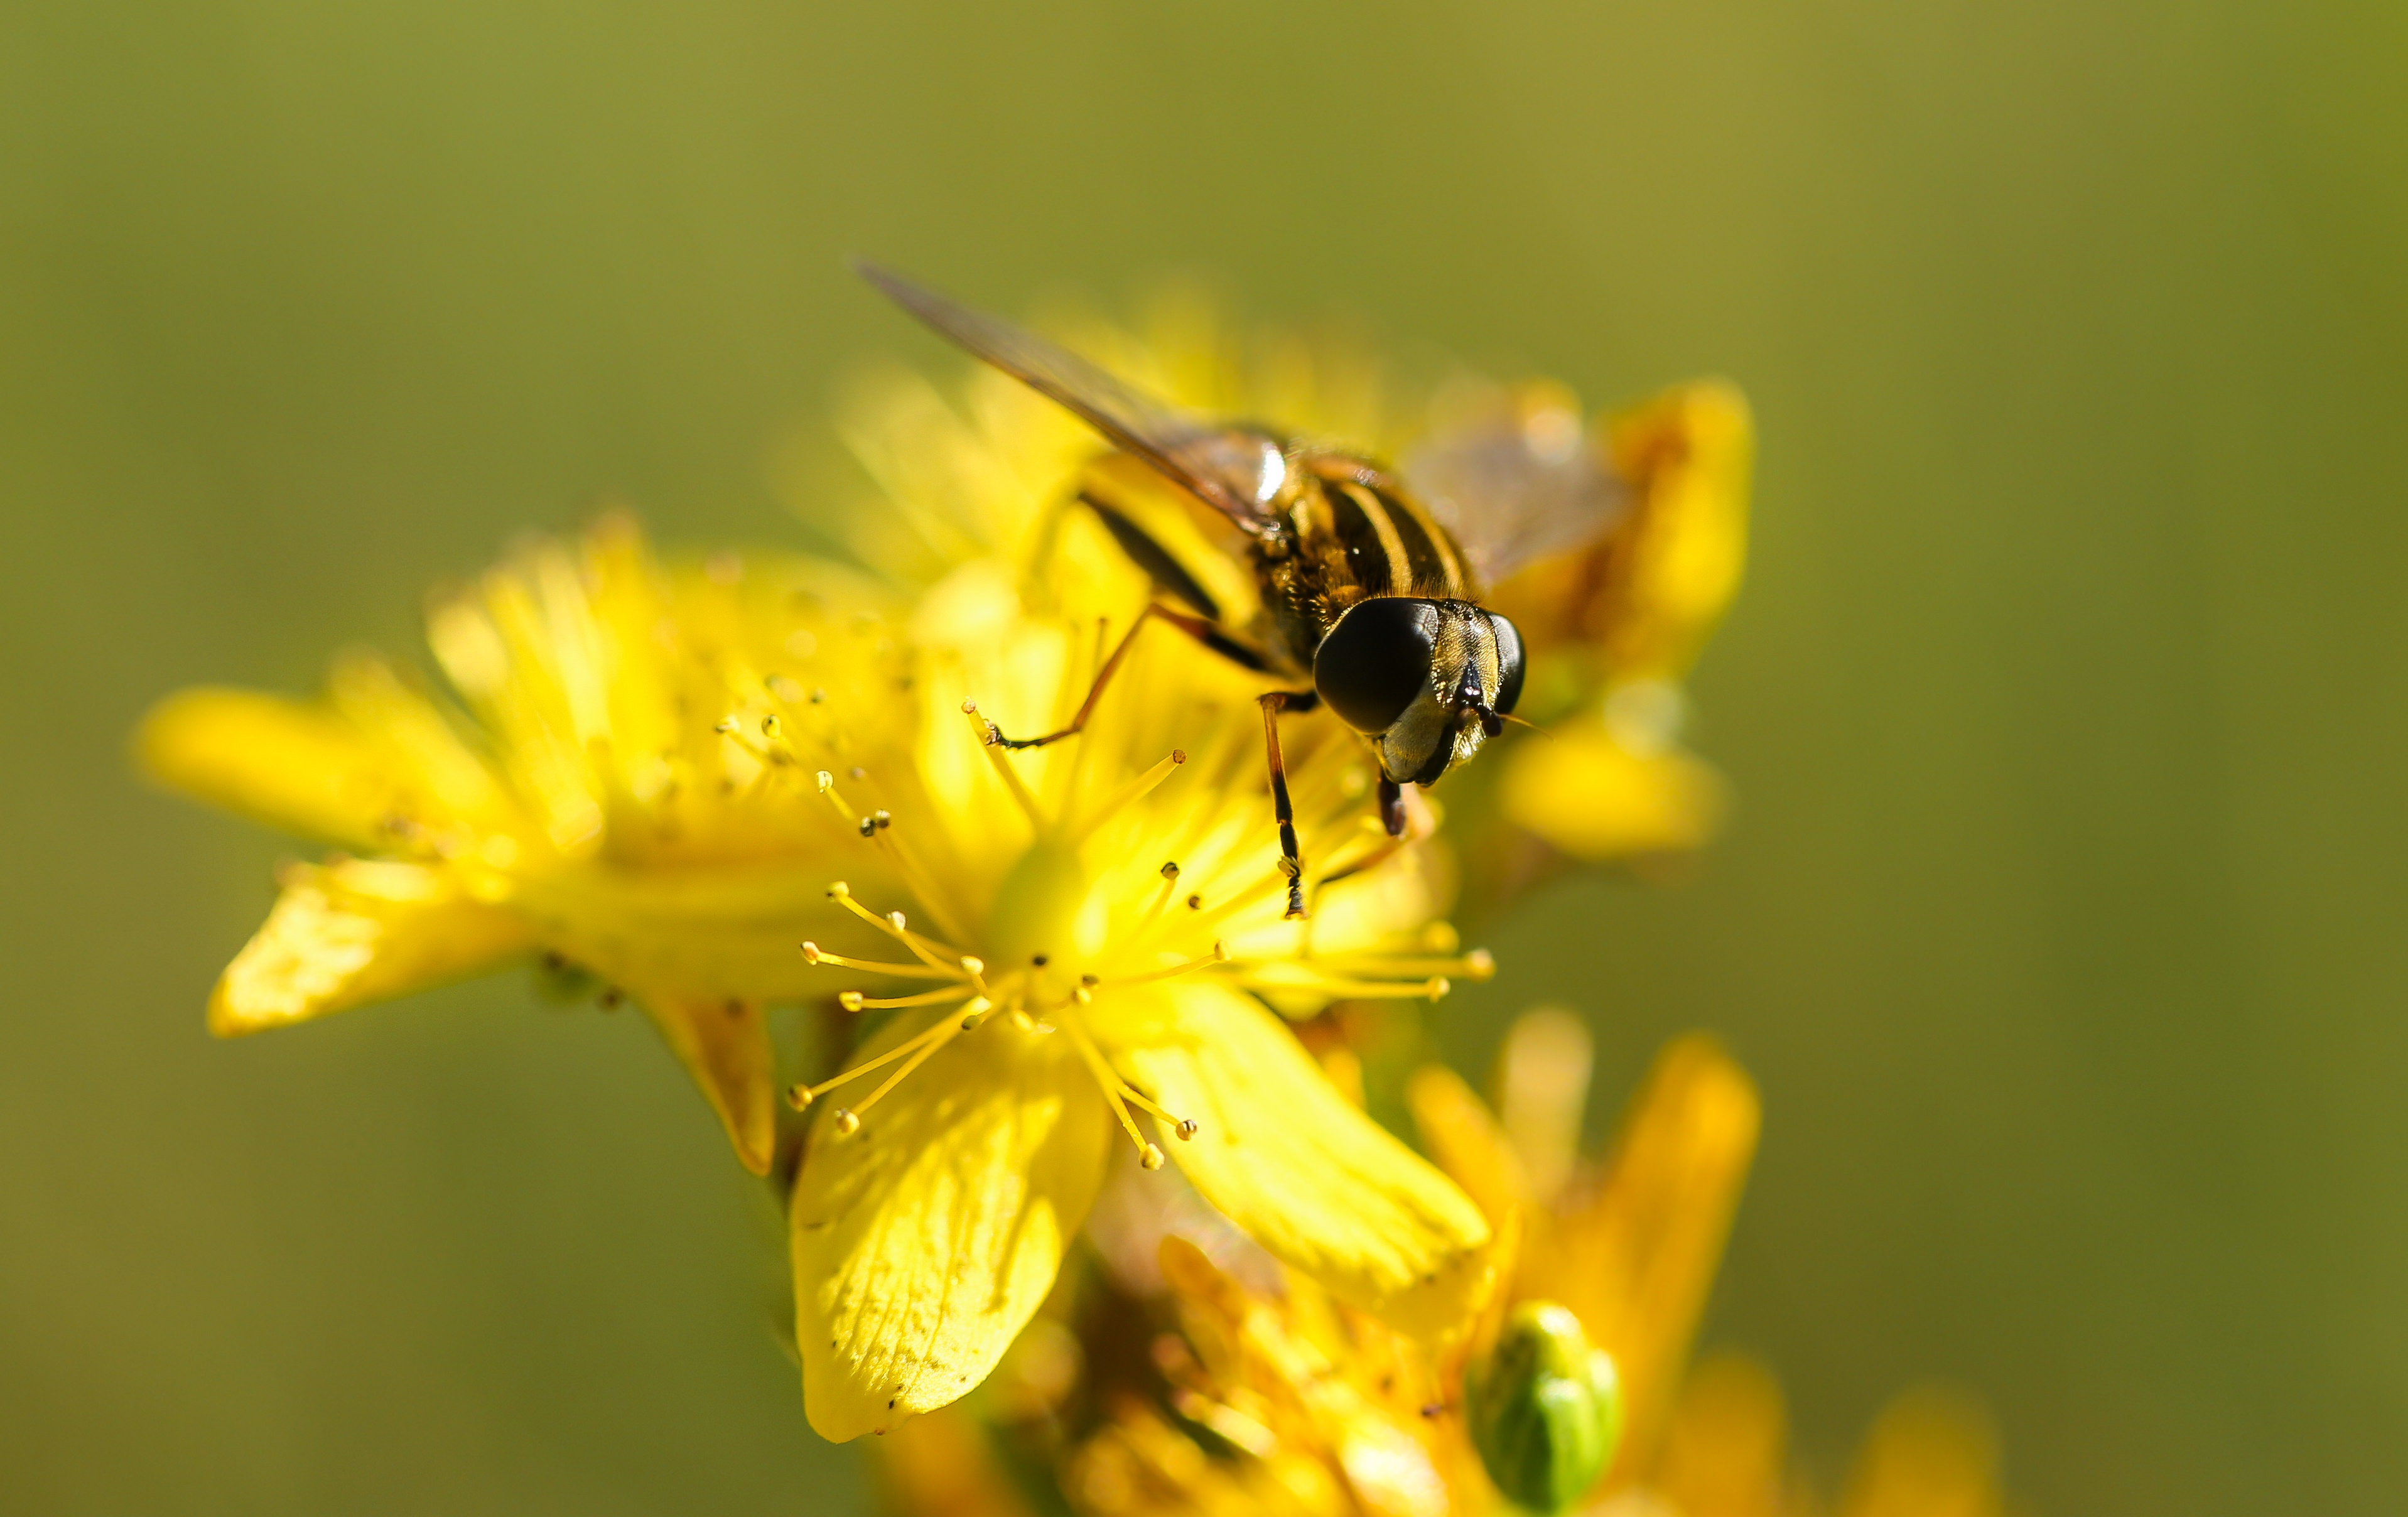
nature, blossom, blur, photography, meadow, flower, bloom, fly, honey, summer, wildlife, wild, pollen, pollination, colourful, color, insect, macro, blooming, colorful, yellow, garden, flora, fauna, invertebrate, wildflower, flowers, close up, outdoors, vivid, petals, bright, bee, little, nectar, macro photography, honey bee, plant stem, membrane winged insect, lycaenid